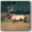
Label: deer